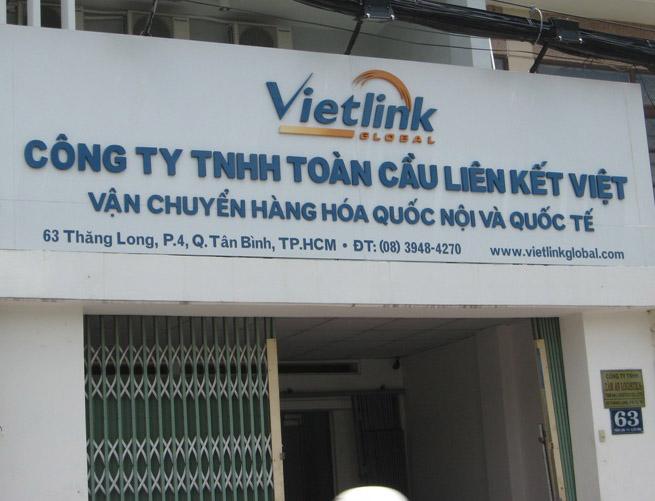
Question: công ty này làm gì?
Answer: công ty vận chuyển hàng hóa quốc nội và quốc tế